Ōishi Yoshio

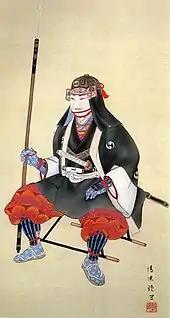
Portrait painting of Ōishi Yoshio.

He served "daimyō" Asano Naganori as the head chamberlain for the Akō estate, supervising the daily running of the castle and the samurai. Due to the Tokugawa rules which required all the "daimyō" to spend every other year in Edo (now called Tokyo) the chamberlain was a very important man and the "de facto" ruler of the estate when the "daimyō" was away from his home province. Having attained this office at a rather young age, he is said to have had the implicit trust of his lord.